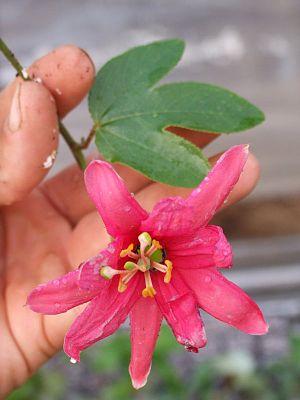
Passiflora antioquiensis est une espèce végétale de la famille des Passifloraceae.